Industrial school (Ireland)

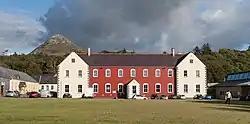
Former St Joseph's Industrial School in Letterfrack

Industrial schools were established in Ireland under the Industrial Schools (Ireland) Act 1868 (31 & 32 Vict. c. 25) to care for "neglected, orphaned and abandoned children". By 1884, there were 5,049 children in such institutions throughout the country. The act was superseded by the Children Act 1908 (8 Edw. 7. c. 67).